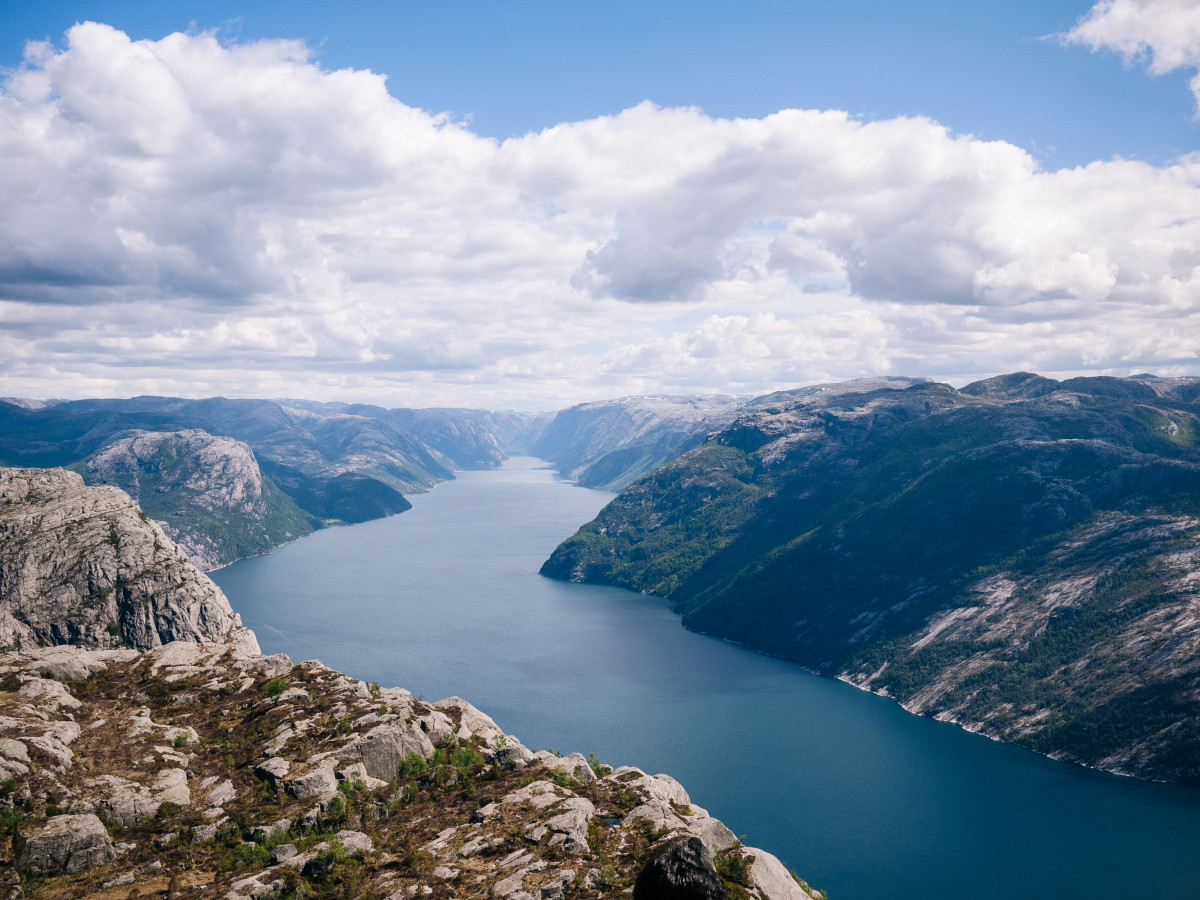
Tags: sea, coast, nature, cloud, mountain range, panorama, fjord, gorge, reservoir, body of water, fell, loch, crater lake, geographical feature